Evoor

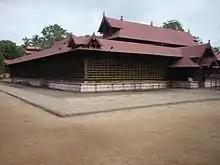
Evoor Temple

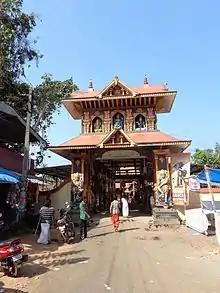
Temple Gopuram

Evoor is a village located by the side of NH66 near Kayamkulam and Haripad in Karthikappally taluk, Alappuzha district.